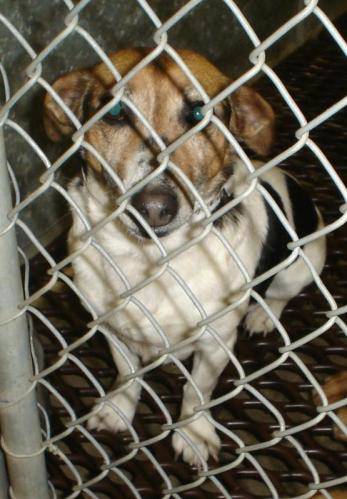
Label: dog